Masovian Voivodeship

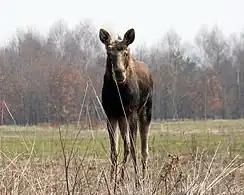
A moose in the Kampinos National Park (a UNESCO-designated biosphere reserve)

Protected areass include one National Park and nine Landscape parks. These are shown below.